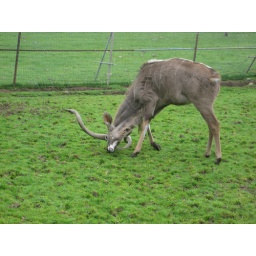
A large male steer marking its territory by digging its horns into and the ground